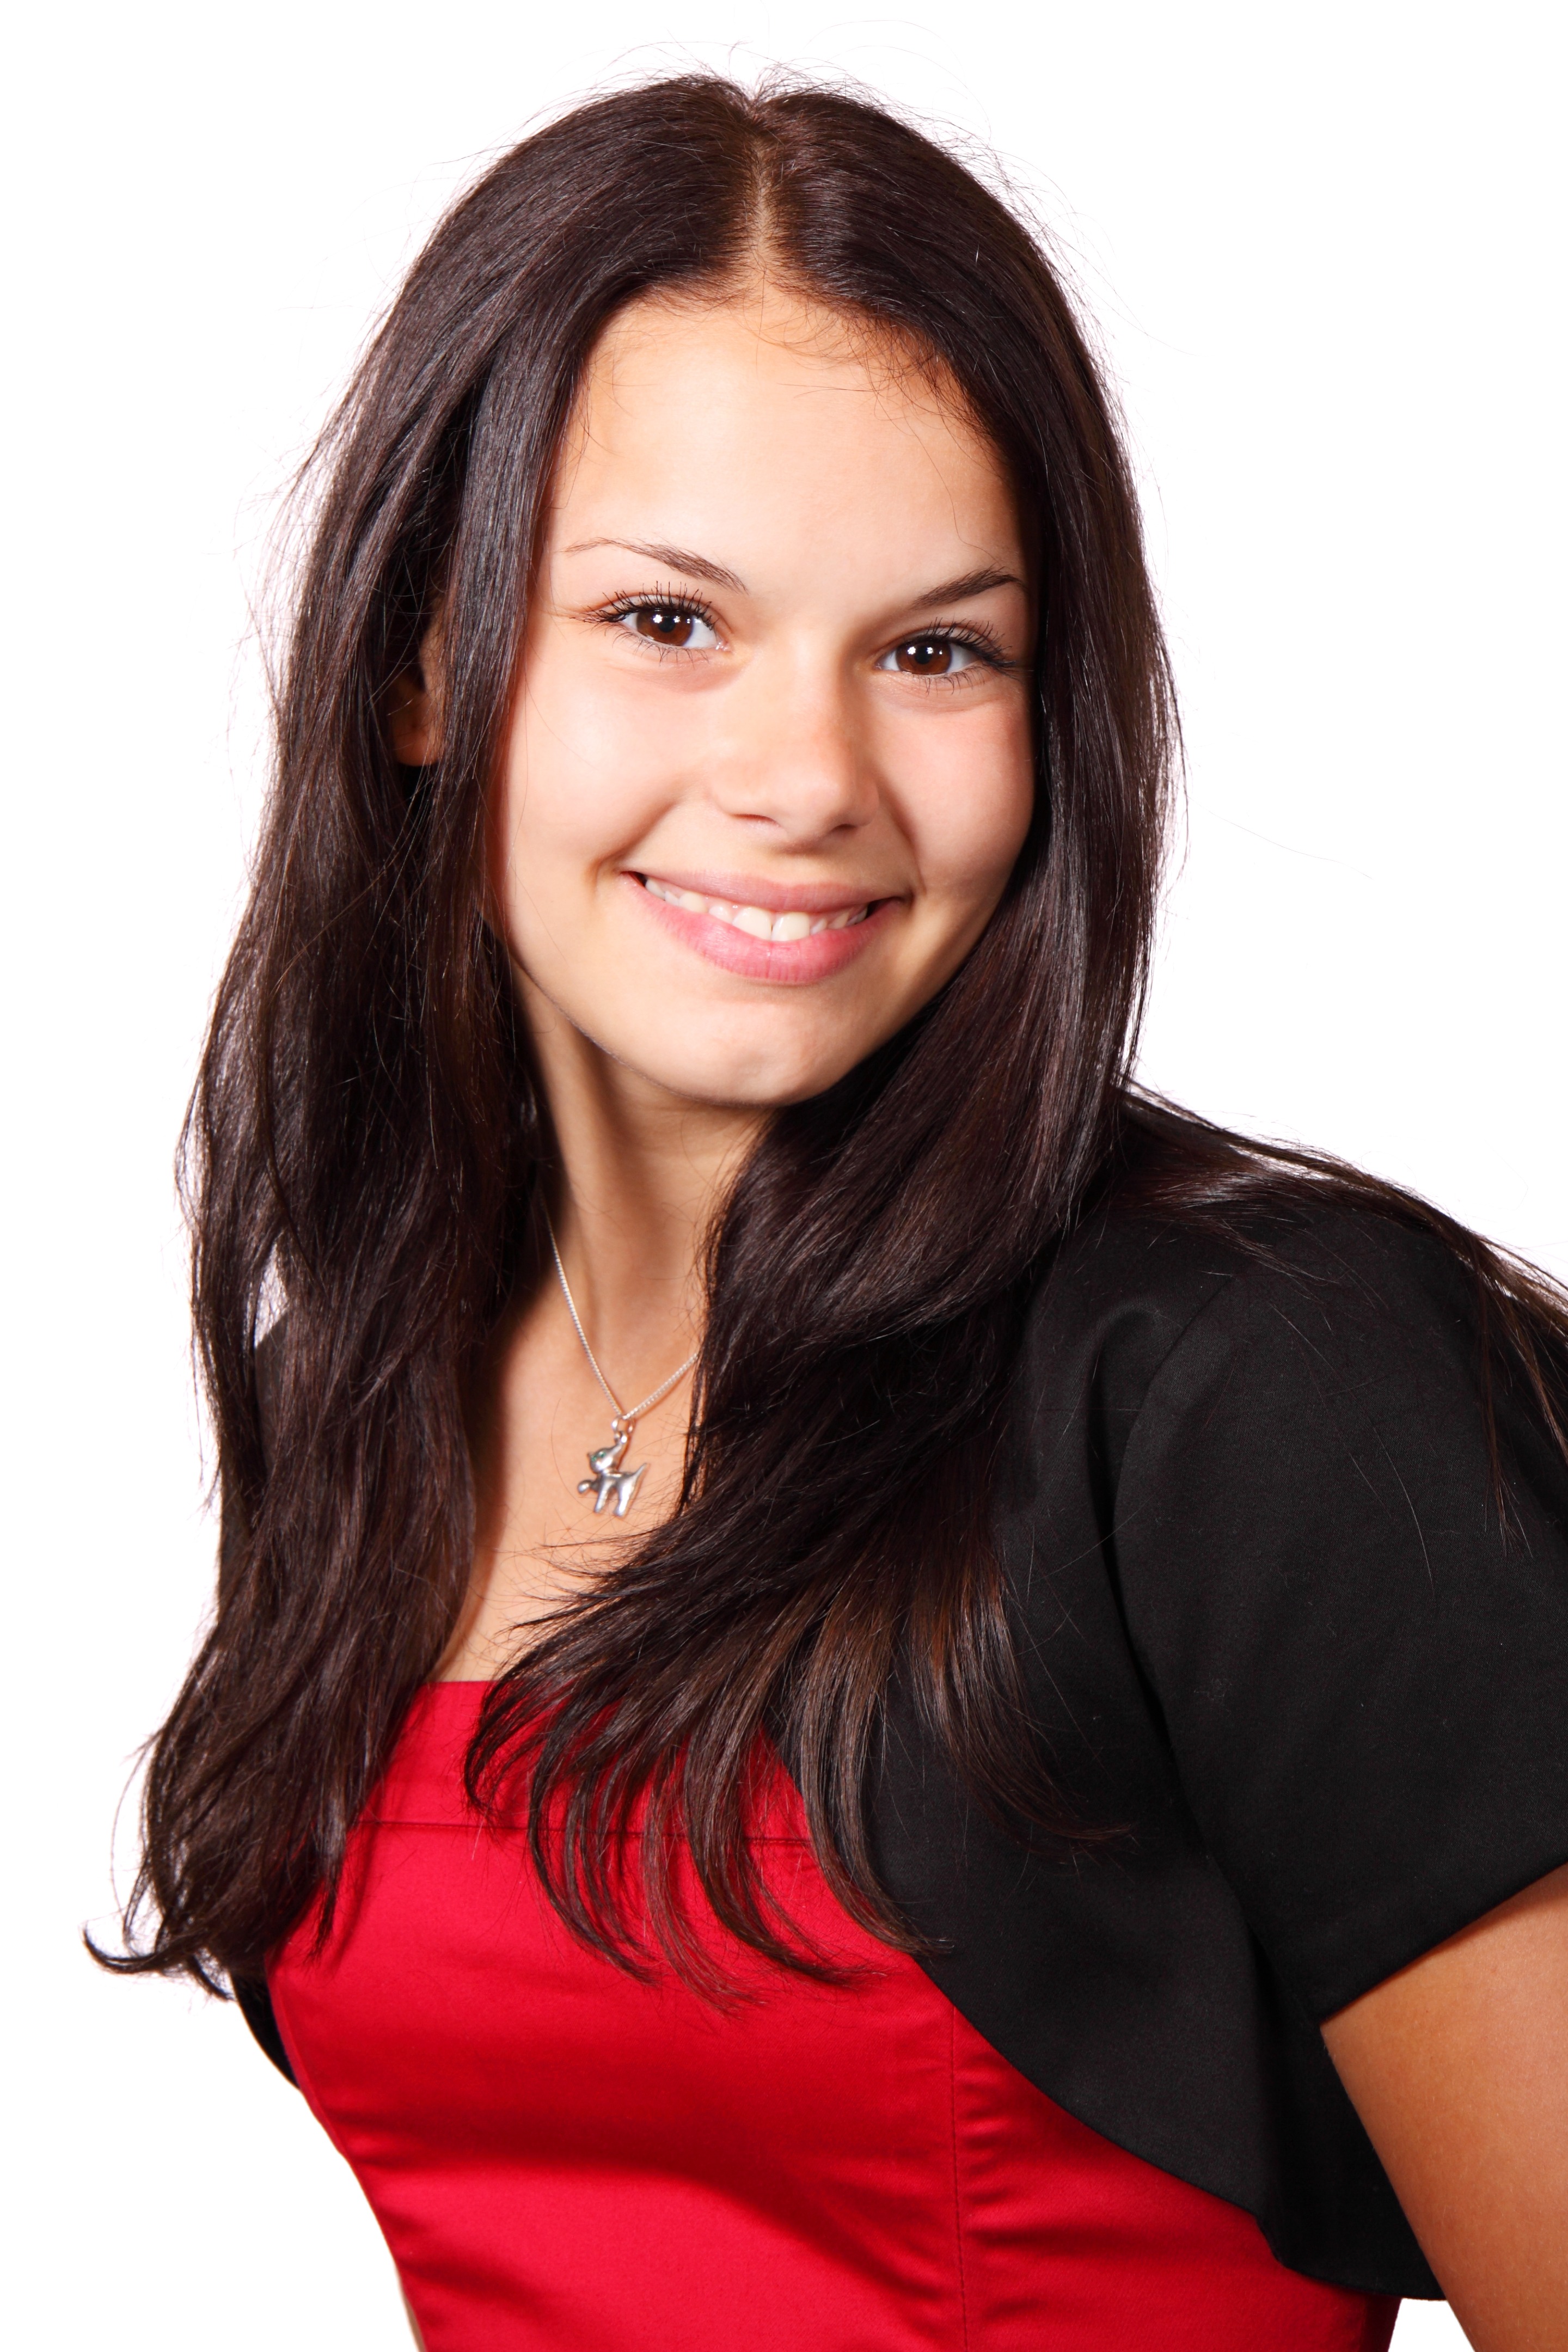
hand, person, people, girl, woman, hair, white, isolated, female, singer, portrait, model, young, finger, fashion, profession, healthy, hairstyle, smile, long hair, black hair, face, happy, head, beauty, beautiful, pretty, abdomen, photo shoot, brown hair, portrait photography